Subdivisions of Podgorica

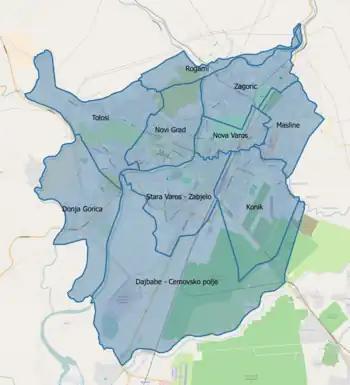
Podgorica urban subdivisions

Municipality of Podgorica (Montenegrin: "Opština Podgorica" / Општина Подгорица) is divided into 57 "local communities" (Montenegrin Latin: "mjesne zajednice", singular: "mjesna zajednica"), bodies in which the citizens participate in making decisions about matters of relevance to the community in which they live.